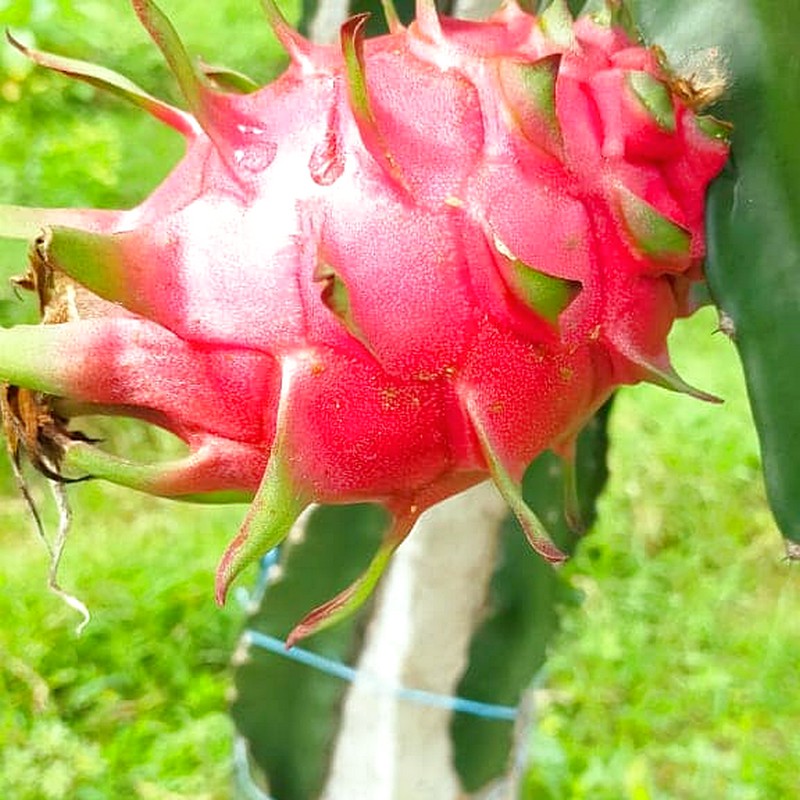
Label: Fresh Dragon Fruit